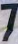
Number: 7